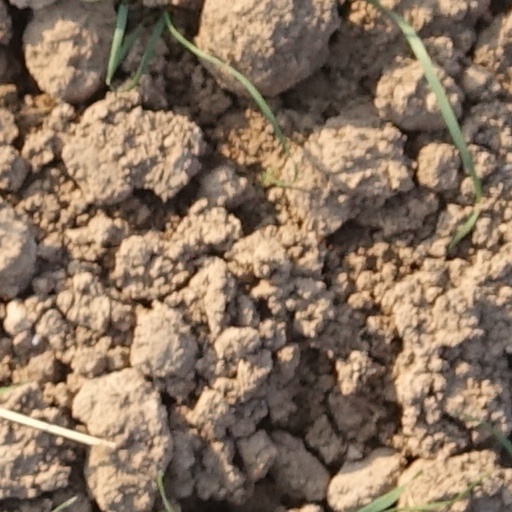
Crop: wheat